Death of Lim Shiow Rong

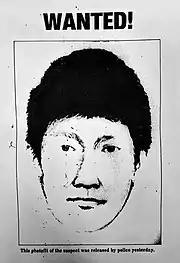
A sketch of the possible suspect and killer behind Lim Shiow Rong's murder case.

The police began to investigate Lim Shiow Rong's murder, and received several clues that could have pointed to a suspect.